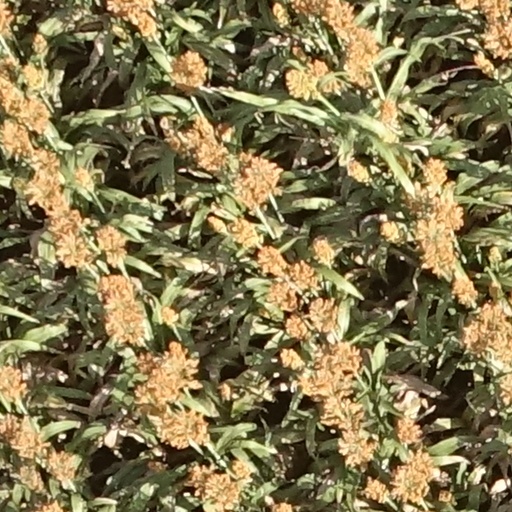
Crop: sorghum